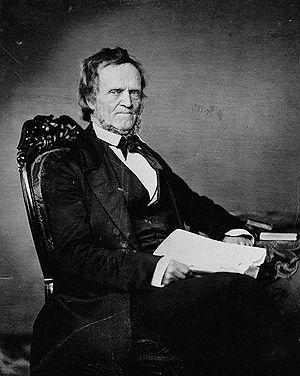
L'Ontario est la province la plus peuplée du Canada, comptant près de 13,5 millions d'habitants en 2016. Elle se trouve dans la partie centre-est du pays et a pour capitale Toronto, située dans le sud de la province. Vers le sud et le sud-ouest, le territoire de la province partage une longue frontière avec les États-Unis, dont une grande partie est constituée par les lacs Supérieur, Huron, Érié et Ontario. À l'ouest, la province est bordée par le Manitoba tandis qu'à l'est, elle partage une frontière avec le Québec.